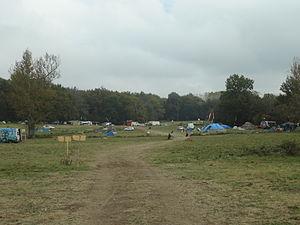
La chronologie du projet de barrage de Sivens relate chronologiquement les différents événements associés au projet de barrage de Sivens : des premières études à l'enquête publique, puis la contestation avec divers recours en justice, l'occupation du site et la manifestation du 25 octobre 2014 qui donne lieu à de violents affrontements entre certains activistes et les forces de l'ordre, et aboutit à la mort du manifestant Rémi Fraisse. Ce dramatique événement est suivi de la suspension des travaux et de discussions entre les différents acteurs pour définir les modalités de poursuite ou non du projet de barrage.
Le barrage de Sivens est un projet abandonné de barrage sur le cours du Tescou, un affluent du Tarn dans le bassin de la Garonne. Le projet initial est abandonné le 4 décembre 2015 par arrêté préfectoral.
La manifestation des 25 et 26 octobre 2014 contre le barrage de Sivens constitue le point d'orgue d'un mouvement de contestation du projet de barrage de Sivens envisagé sur le cours du Tescou, un affluent du Tarn dans le bassin de la Garonne. Elle a lieu sur le territoire de la commune de Lisle-sur-Tarn dans le Tarn.